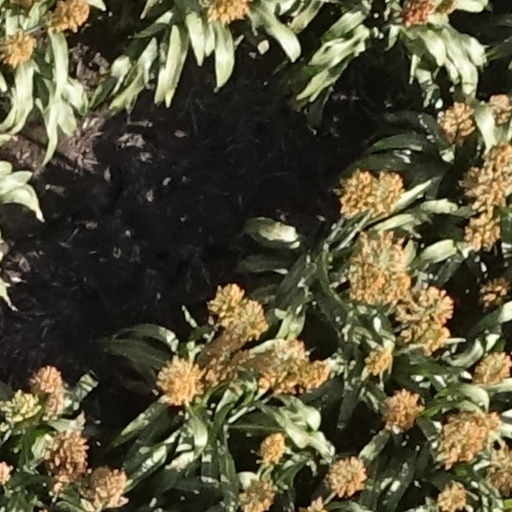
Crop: sorghum